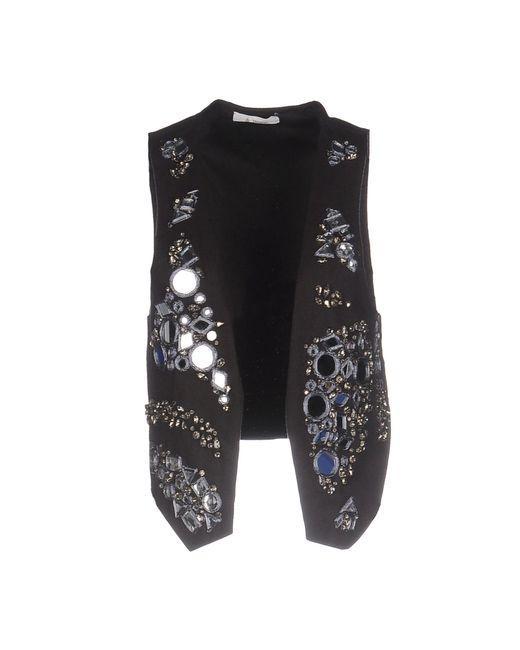
schwarze Baumwoll-Leinenweste mit Perlenapplikation